Trigonosaurus

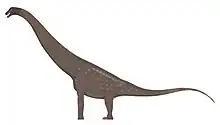
Life restoration

From the 1940s to 1960s, Brazilian paleontologist Llewellyn Ivor Price excavated several series of titanosaur fossils in the "Caieira" locality of the Serra da Galga Formation in Minas Gerais, Brazil. Two of these, "Series B" or MCT 1488-R and "Series C" or MCT 1490-R, were named the holotypes of two titanosaur genera in 2005: "Trigonosaurus" and "Baurutitan" respectively. The describers of "Trigonosaurus" also referred a series of caudal vertebrae, MCT 1719-R, as the paratype of their new genus. Further titanosaur fossils from the BR-262 site of the same locality were reported by Silva Junior and colleagues in 2022, and in light of this new evidence, reconsidered MCT 1488-R to be a specimen of "Baurutitan", thus synonymizing "Trigonosaurus" with it. They also separated the caudal vertebrae (paratype) from "Trigonosaurus" and described it as the holotype of a new genus and species of titanosaur, "Caieiria allocaudata". However, not all researchers have accepted the conclusion that "Trigonosaurus" is a synonym of "Baurutitan"; John Fronimos, in 2023, did not follow the proposed synonymy due to the differencess between the first caudal vertebrae of the two taxa.